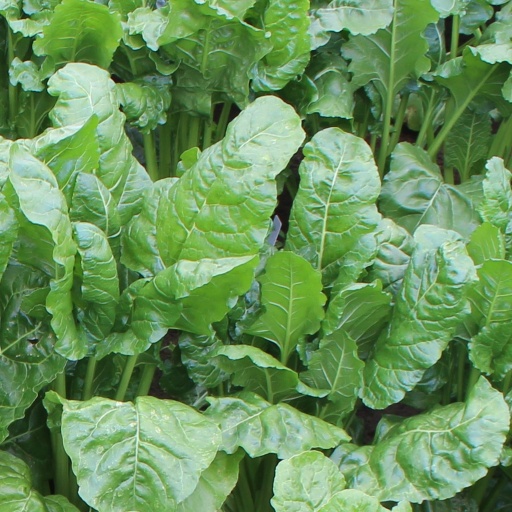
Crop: sugar beet